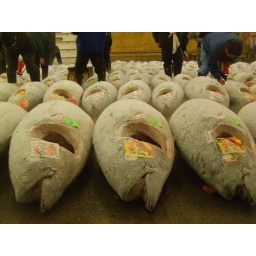
You have to wake up at 4 AM to see that !!! It's frozen tuna in Sinjuku fish market